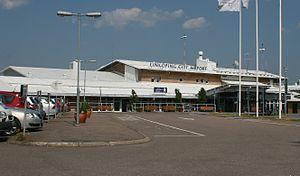
L'aéroport de Linköping/Saab, également connu sous l'appellation Linköping City Airport, est un aéroport régional situé à Linköping, en Suède. L'aéroport est situé entre le bâtiment de l'aviation civile et la Saab.